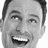
Emotion: happy